Brad Friedel

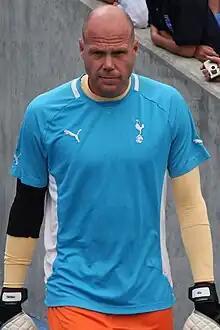
Friedel with Tottenham Hotspur in 2011

Bradley Howard Friedel (born May 18, 1971) is an American professional soccer coach and former player who played as a goalkeeper.